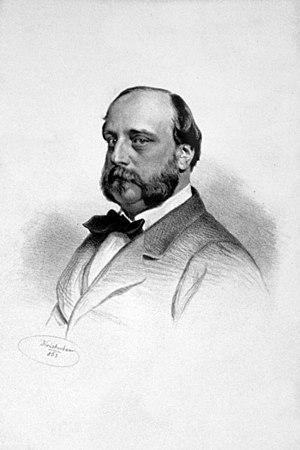
Le prince Henri Charles Ferdinand Marie Dieudonné d’Artois (1820-1883), duc de Bordeaux, comte de Chambord, prétendant légitimiste au trône de France. Lithographie de Josef Kriehuber (1863).
Henri d'Artois, petit-fils de France, duc de Bordeaux, est un prince de la famille royale de France, chef de la maison capétienne de Bourbon, plus connu sous son titre de courtoisie de comte de Chambord, né le 29 septembre 1820 au palais des Tuileries à Paris, et mort le 24 août 1883 au château de Frohsdorf à Lanzenkirchen en Autriche. Petit-fils du roi Charles X, chef et dernier représentant de la branche aînée et française de la maison de Bourbon, il est prétendant à la Couronne de France de 1844 à sa mort sous le nom d'Henri V.
Le projet de Troisième Restauration visait à rétablir la monarchie en France. Il fut mis en œuvre entre la chute du Second Empire, en 1870, et l'exil du comte de Chambord, prétendant légitimiste au trône de France, en 1873.